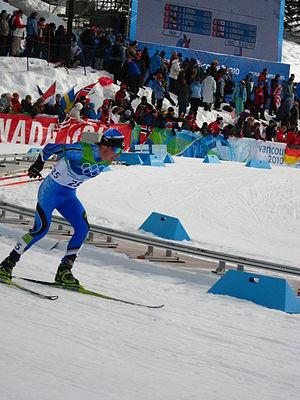
Jaakko Tapio Tallus, né le 23 février 1981 à Lieksa, est un coureur finlandais du combiné nordique.